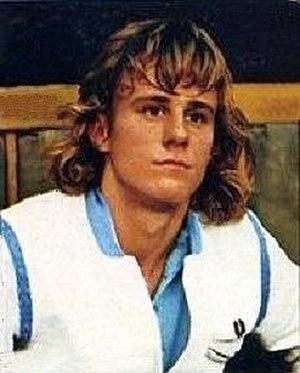
Björn Rune Borg, né le 6 juin 1956 à Stockholm et élevé à Södertälje, est un joueur de tennis professionnel suédois, dont la carrière s'étend de 1973 à 1984. Il fait un retour en 1991 pour prendre sa retraite définitive en 1993.